Alesha Dixon

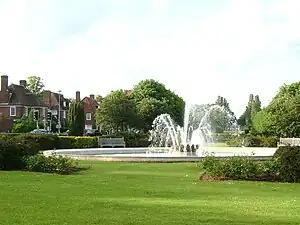
Dixon grew up in the town of Welwyn Garden City, Hertfordshire.

Alesha Anjanette Dixon was born on 7 October 1978 in Welwyn Garden City to a Jamaican father, Melvin Dixon, and English mother, Beverly Harris. Dixon has six half-siblings.